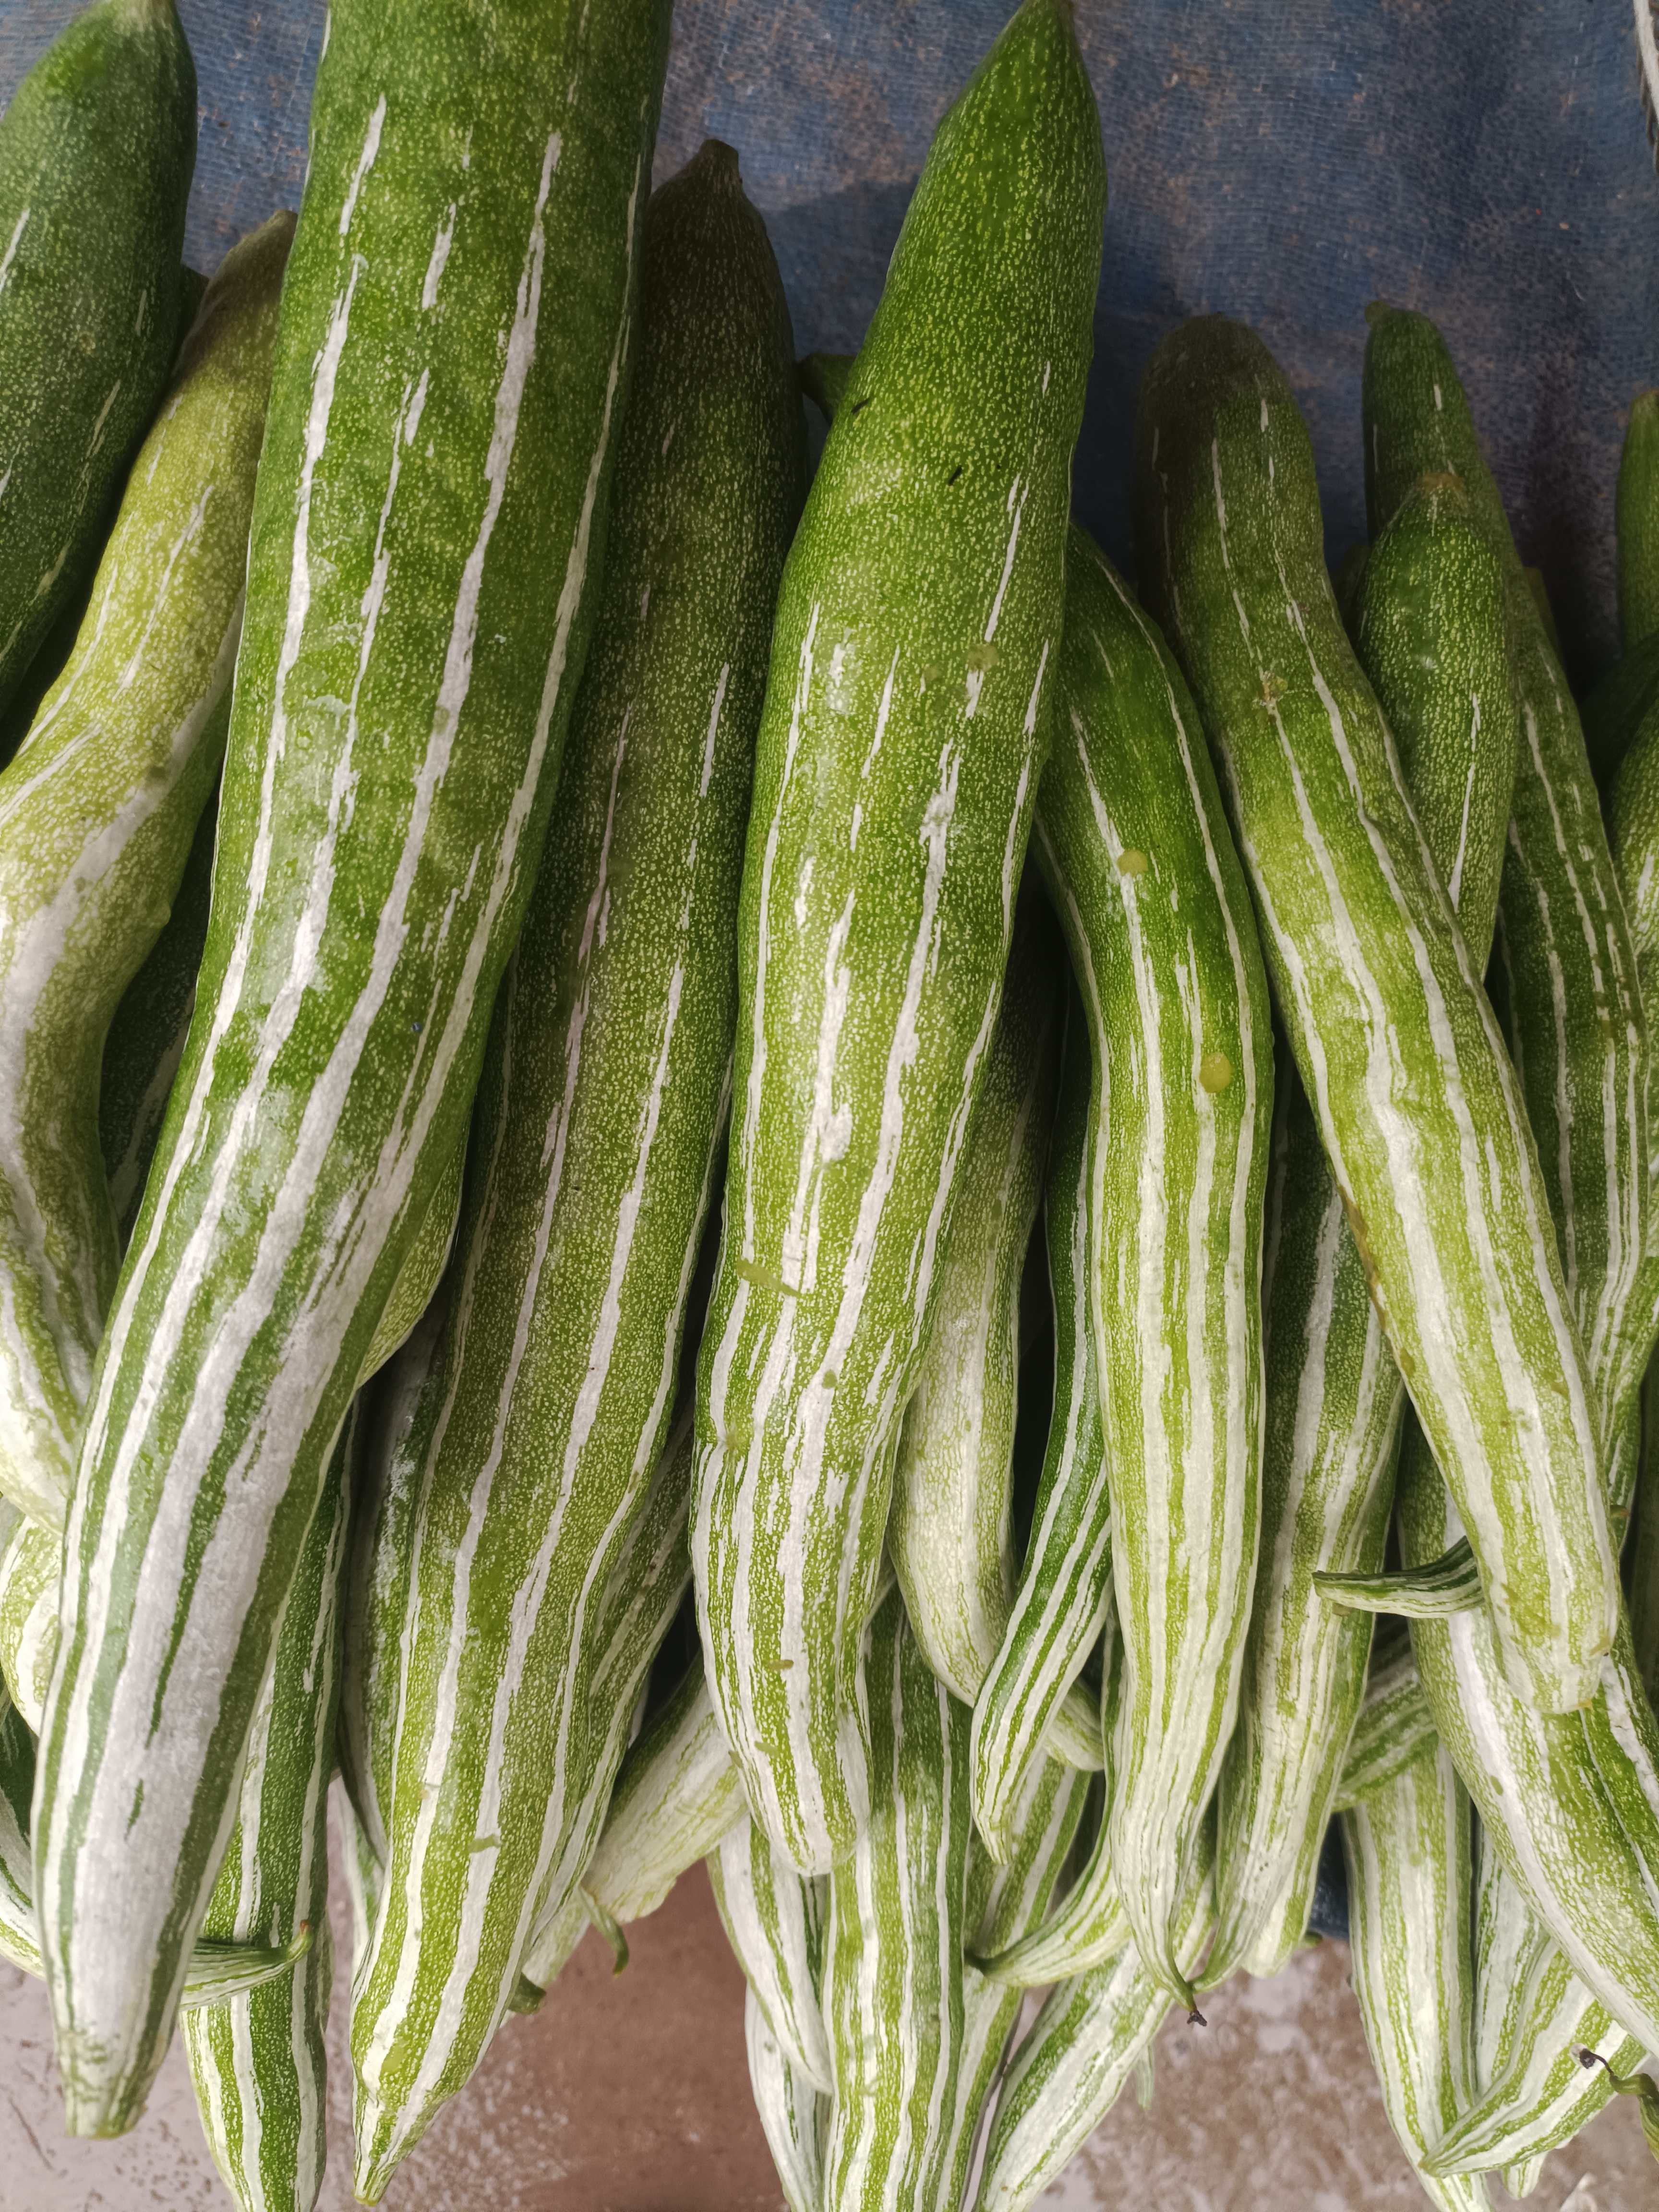
Label: Trichosanthes cucumerina